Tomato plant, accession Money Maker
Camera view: horizontal (90 deg, fisheye); turntable rotation: 30 degrees
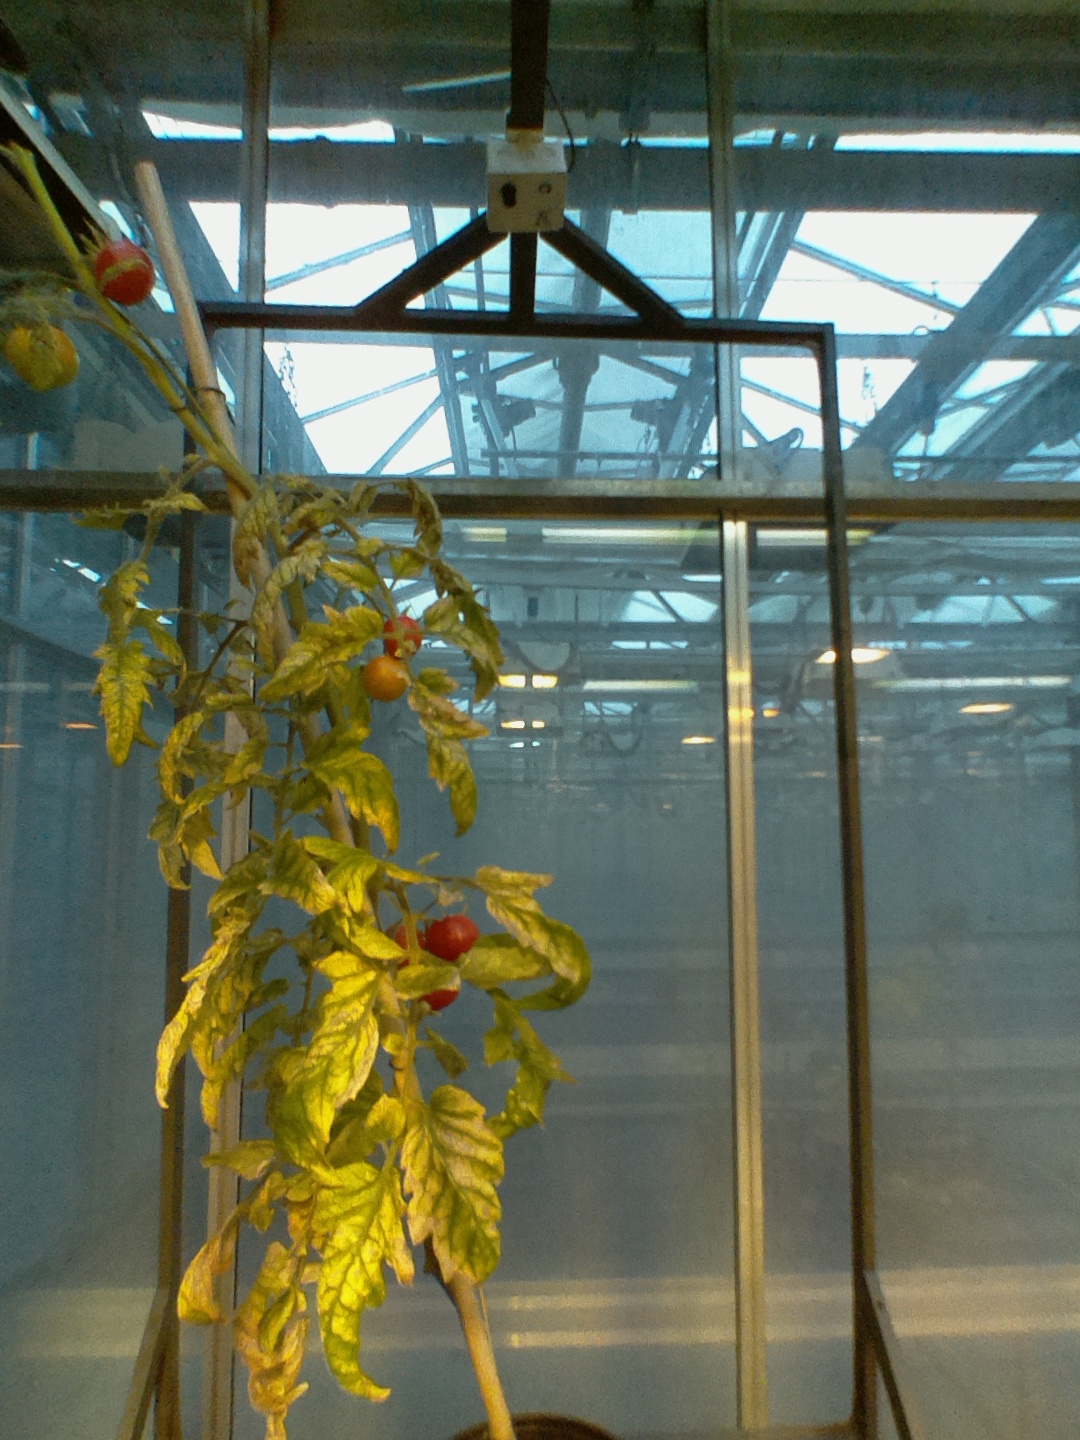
BBCH growth stage 89: 90%-100% of fruits show typical fully ripe color